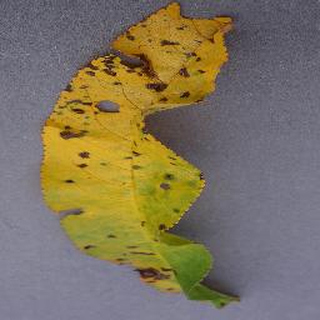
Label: peach_bacterial_spot